List of Nirvana in Fire episodes

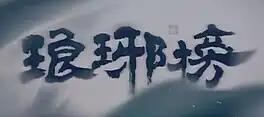
"Nirvana in Fire" title card

This is a list of "Nirvana in Fire" episodes. The series originally aired in 2 episodes daily on Beijing TV and Dragon TV, Monday through Sunday from 19:30 to 21:00. It premiered on September 19, 2015, and aired its finale on October 15, 2015. "Nirvana in Fire" tells the story of Lin Shu, or his alias Mei Changsu, who stirs the political pot in Jin Ling, with an ultimate goal to bring justice to his family and 70,000 Chiyan soldiers who were labeled traitors twelve years before.